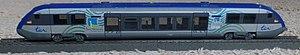
Modèle réduit de Hornby Jouef en échelle H0 de l'autorail Française type X73500 version Basse-Normandie
Les X 73500, sont des autorails mono caisses, surnommés A TER, Baleines bleues, Concombres, Suppos ou Saucisses assurant les TER principalement sur des lignes non électrifiées où ils ont remplacé les X 2800.